A Son of His Father

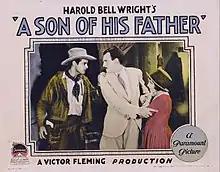
Lobby card

A Son of His Father is a 1925 American silent Western film directed by Victor Fleming. The screenplay, by Anthony Coldeway, was based on Harold Bell Wright's novel. The film stars Bessie Love, Warner Baxter, Raymond Hatton, and Walter McGrail. It was produced by Famous Players–Lasky Corporation and distributed by Paramount Pictures.